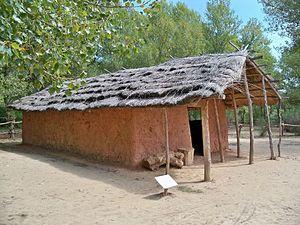
Reconstitution d'habitation néolithique à Quinson (04), France
Montmeyran est une commune française située à 14 km au sud-est de Valence à mi-chemin entre Valence et Crest dans le département de la Drôme en région Auvergne-Rhône-Alpes.
Le musée de Préhistoire des gorges du Verdon est un musée départemental situé à Quinson dans les Alpes-de-Haute-Provence. Labellisé musée de France, il présente une collection de pièces archéologiques issues de cinquante ans de fouilles dans le Verdon. Construit par l'architecte Norman Foster, il est considéré comme l'un des plus grands musées sur la préhistoire en Europe.